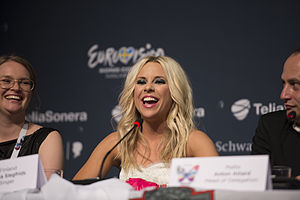
Krista Siegfrids / Billeder
"Kristin ""Krista"" Siegfrids er en finlandsvensk sanger, som repræsenterede Finland ved Eurovision Song Contest 2013 i Malmø med sangen ""Marry Me"".